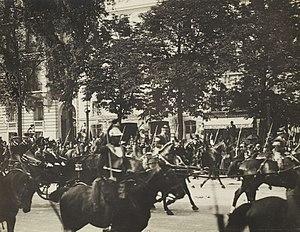
[Collection Jules Beau. Photographie sportive]
Armand Fallières, né le 6 novembre 1841 à Mézin et mort le 22 juin 1931 à Villeneuve-de-Mézin, est un homme d'État français, président de la République française de 1906 à 1913.